Siege of Pavia (773–774)

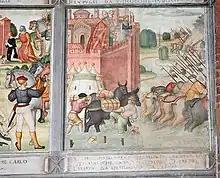
Anonymous Lombardo, "Cycle of the stories of Saint Theodore of Pavia", Charlemagne is forced to abandon the siege of Pavia, about 1514, Pavia, Church San Teodoro.

In Pavia, where the memory of the Lombard reasoning and the role of capital of the city characterized the urban identity for centuries, there are some testimonies of the siege, some contemporary, such as the sections of the first walls preserved in via dei Mulini, others, albeit later, very significant, such as the cycle of the stories of Saint Theodore of Pavia frescoed in the right aisle of the church of San Teodoro.